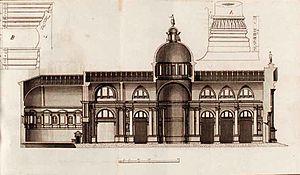
Le pôle culturel du Plessis-Robinson finalement nommé maison des Arts du Plessis-Robinson est un grand pôle culturel d'inspiration palladienne, situé dans le prolongement du marché. Il a été inauguré le 11 juin 2016. Il remplace, entre autres, le cinéma Gérard Philippe qui sera détruit.